Women Friendly Workplace Awards

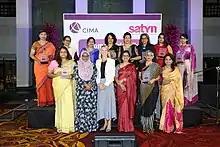
WFWA Recipients

The inaugural award show was held on 2 November 2021 at Cinnamon Grand, at the Atrium Lobby. The Top Ten winners were AIA, CBL, Commercial Bank, London Stock Exchange Business Services, NSB, People's Bank, Seylan Bank, DFCC, HNB Assurance, and LOLC.